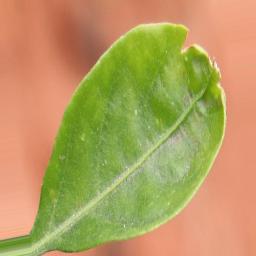
Label: healthy